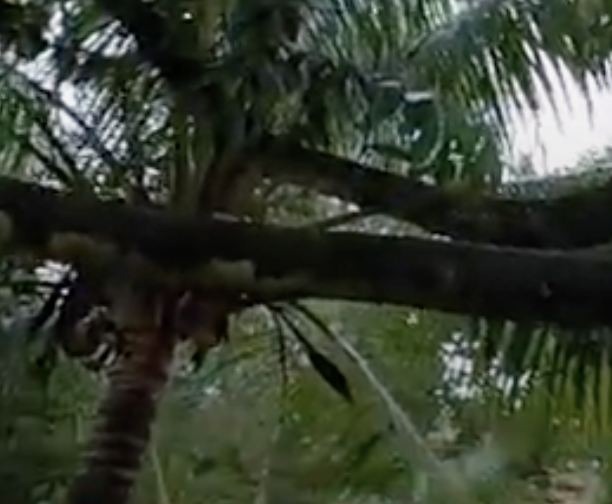
Label: sooty_mold